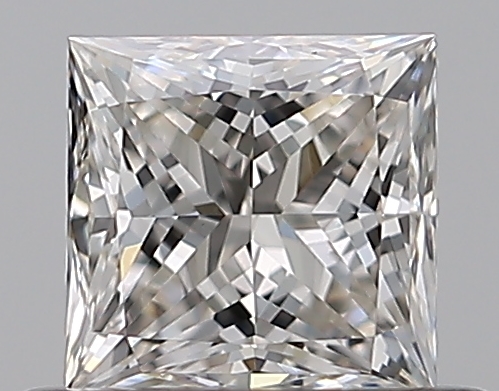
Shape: princess
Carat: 0.52
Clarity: VS1
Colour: H
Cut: EX
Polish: EX
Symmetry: VG
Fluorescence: N
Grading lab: GIA
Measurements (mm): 4.38 x 4.3 x 3.1